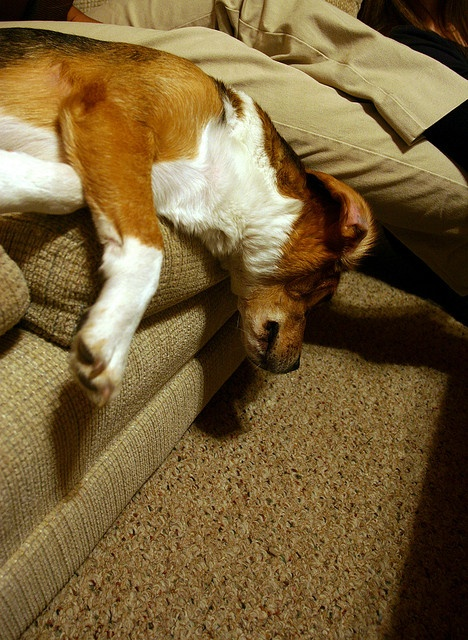
A dog on a coach that is probabably passed out
A dog sleeping on a couch with head hanging over the edge next to a person.
A brown and white dog lolls around on a taupe couch as a human relaxes beside him.
a dog laying a couch with a person sitting next to it
A dog resting on the couch with its master